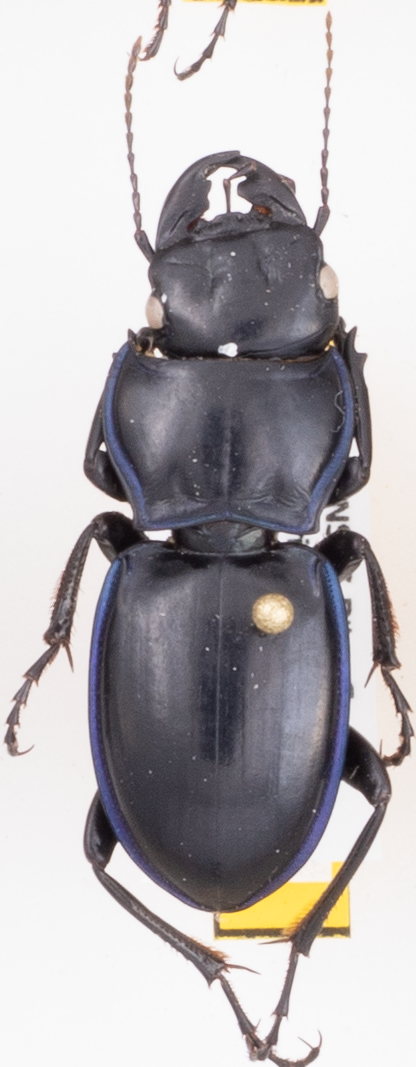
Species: Pasimachus elongatus
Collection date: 2018-06-21
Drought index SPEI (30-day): -2.09
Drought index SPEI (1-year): -1.526
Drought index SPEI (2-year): -0.84